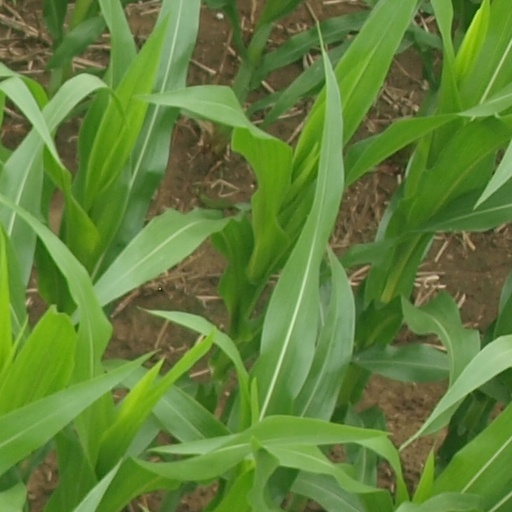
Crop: maize; corn